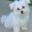
Label: dog